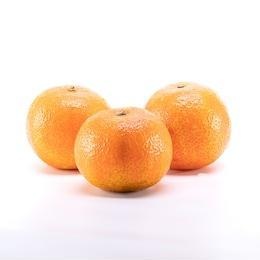
Label: mandarine